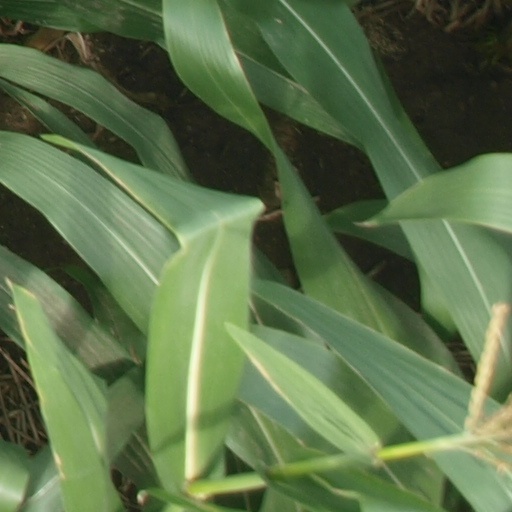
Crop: maize; corn